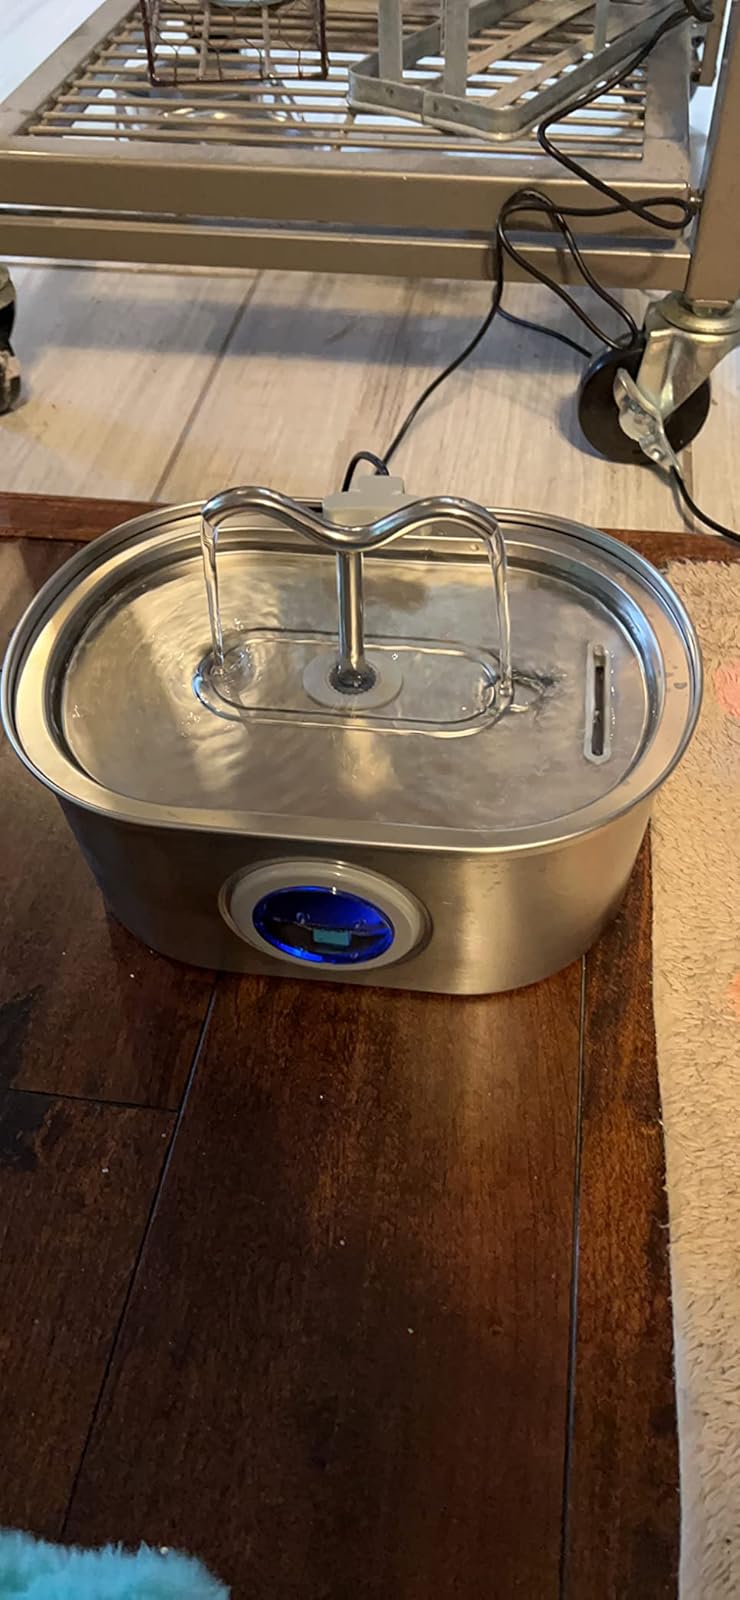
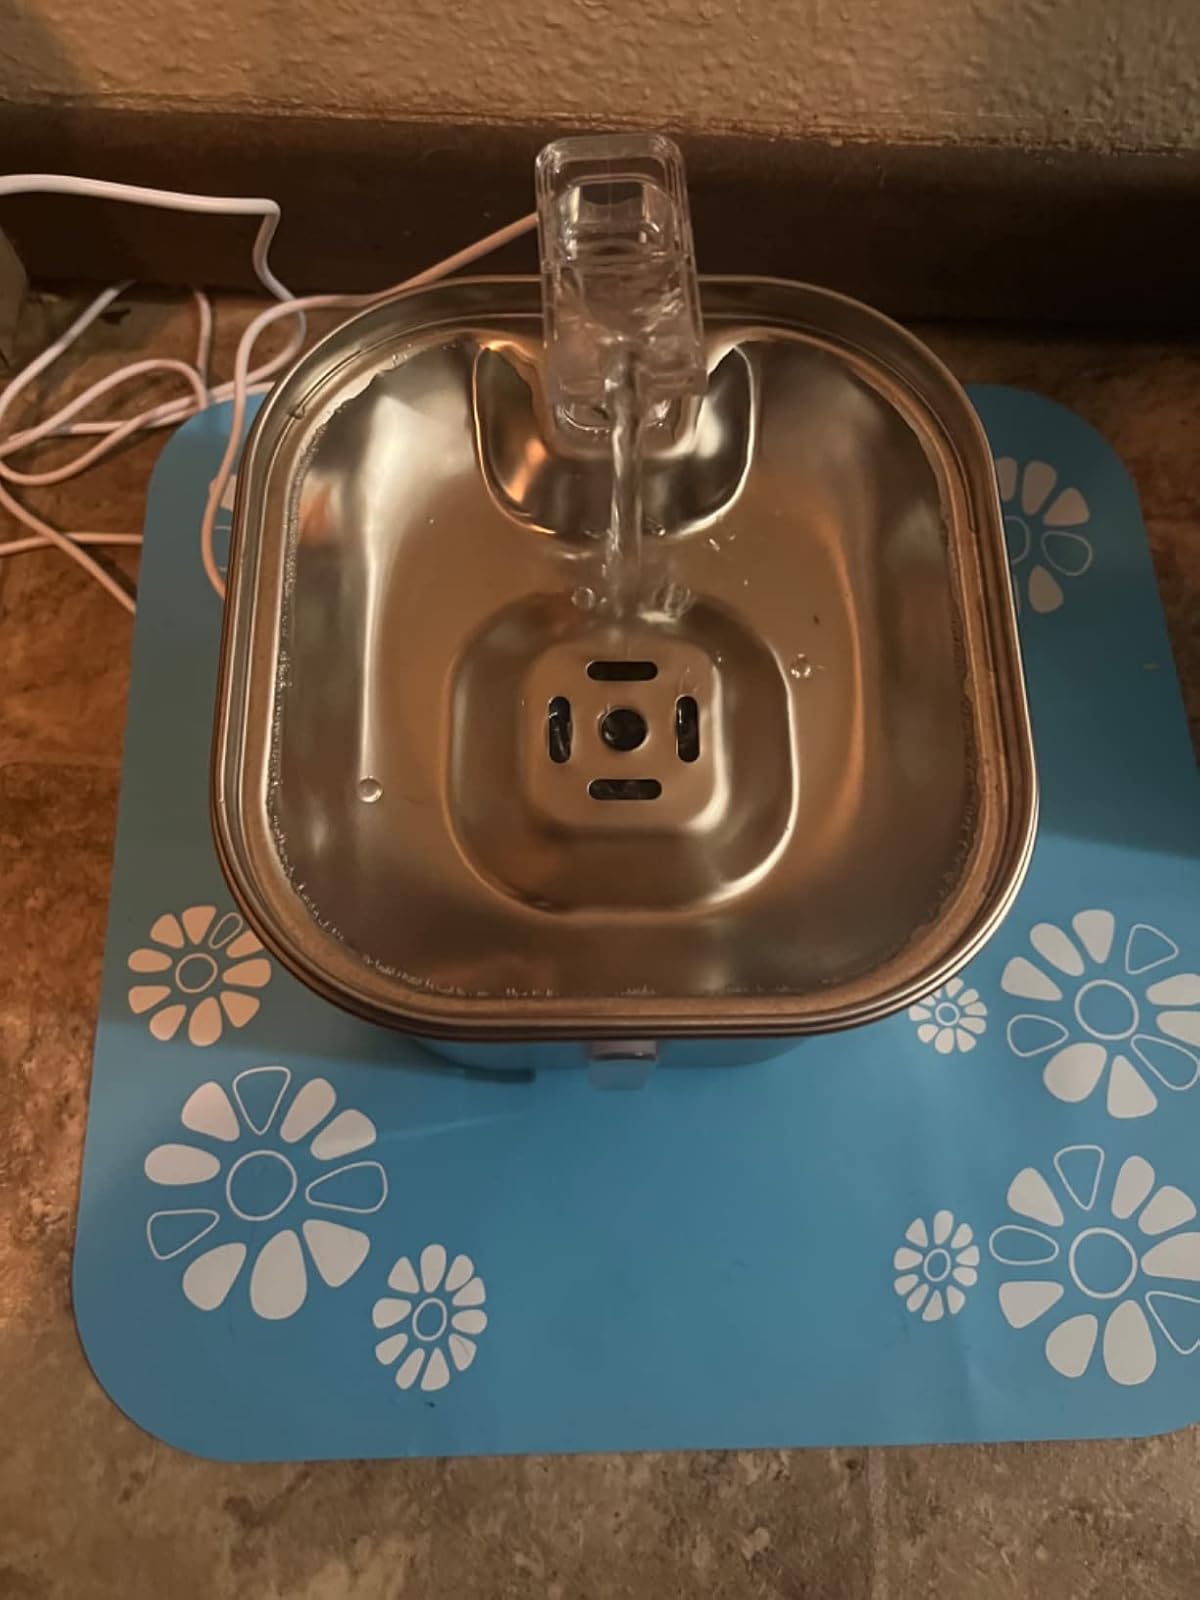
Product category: items_bowl
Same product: no